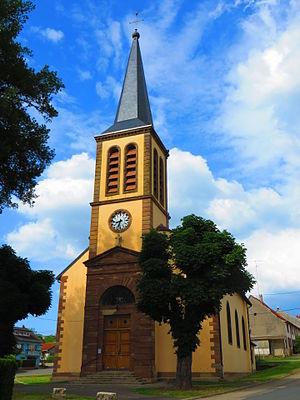
Voyer eglise
Voyer est une commune française située dans le département de la Moselle, en région Grand Est.